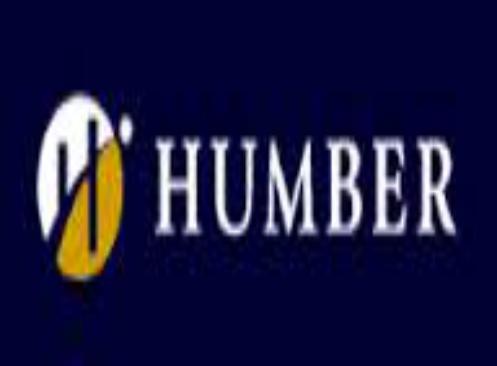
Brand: Humber-2
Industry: Others